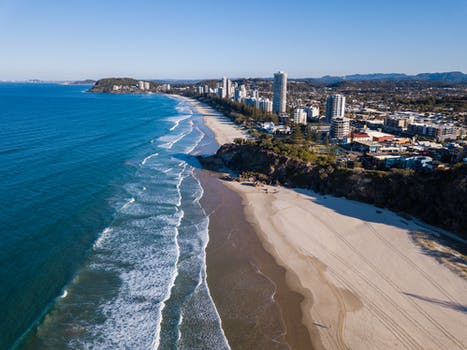
Label: No Watermark